Nature Law

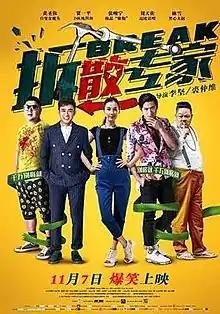

Nature Law or Break is a 2014 Chinese-Singaporean romantic comedy film directed by Li Jian and Qiu Zhongwei. It was released on November 7.